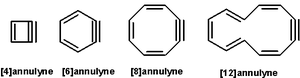
Les annulynes ou 1,2-dideshydroannulènes sont des hydrocarbures monocycliques complètement conjugués avec les doubles liaisons alternées et une triple liaison typique des alcynes.